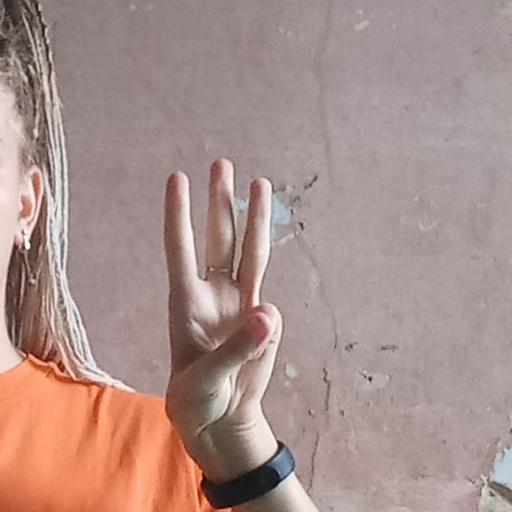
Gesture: three